Río Muni

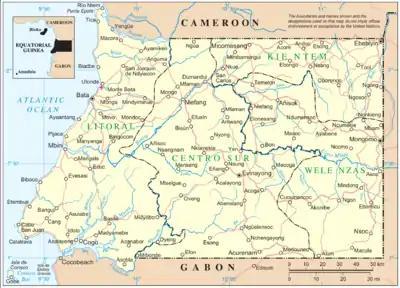
Río Muni

Río Muni (called "Mbini" in Fang) is the Continental Region (called "Región Continental" in Spanish) of Equatorial Guinea, and comprises the mainland geographical region, covering . The name is derived from the Muni River, along which the early Europeans had built the Muni River Settlements.